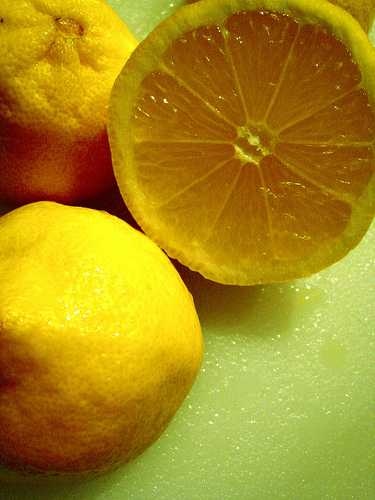
Label: Lemon